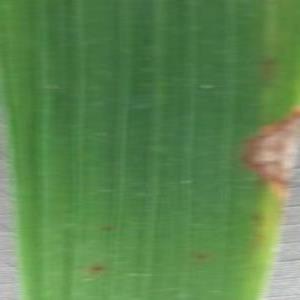
Disease: Blast